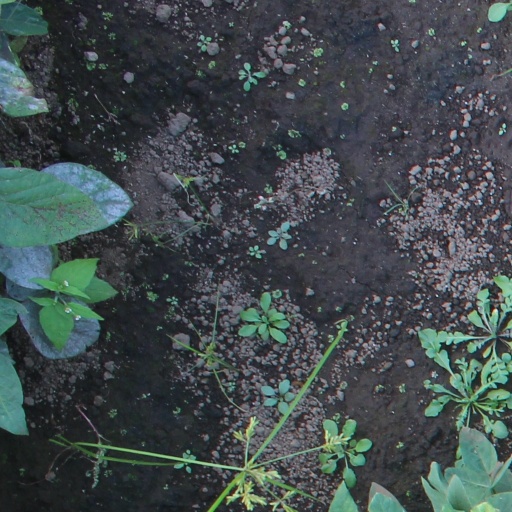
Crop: soybean